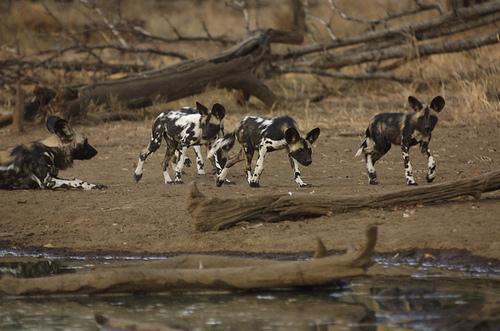
African_hunting_dog